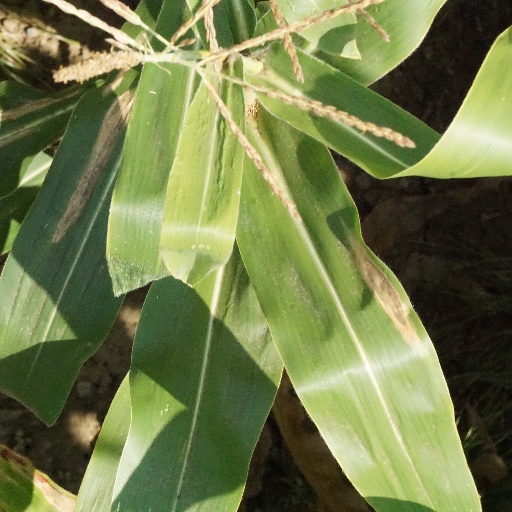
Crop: maize; corn